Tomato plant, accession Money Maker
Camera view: bottom (45 deg); turntable rotation: 30 degrees
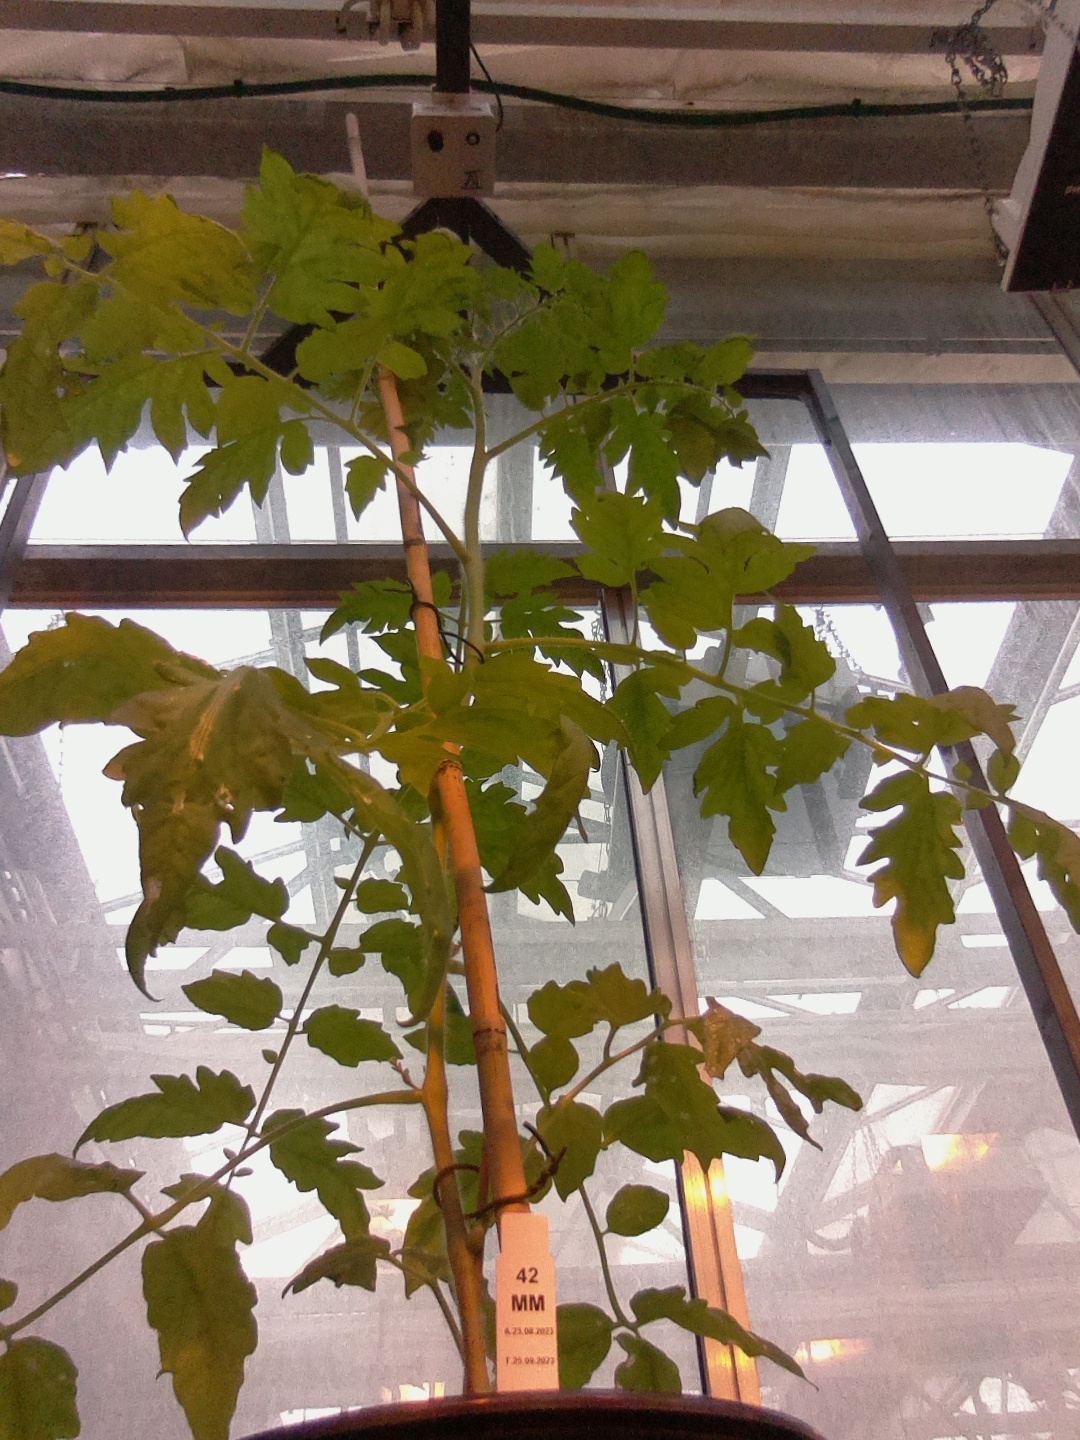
BBCH growth stage 53: 3 inflorescences visible